John Vines Wright

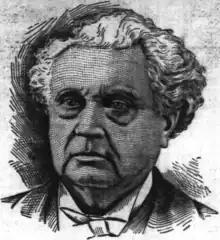
Sketch of Wright in 1900

John Vines Wright (June 28, 1828 – June 12, 1908) was an American secessionist, politician, military officer and judge. He served a member of the United States House of Representatives for the 7th congressional district of Tennessee and in the First and Second Congress of the Confederate States. He served in the Confederate States Army as a colonel. He later became a judge of the circuit court of Tennessee and a chancellor and judge of the Tennessee Supreme Court.